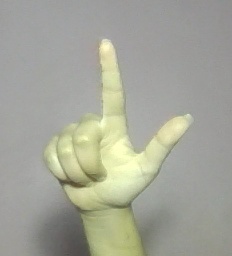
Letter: laam